Pyramid of Amenemhat III

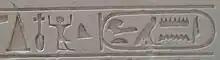
Name of the pyramid of Amenemhat III on a funerary stele, Musée du Louvre

The pyramid was originally about 75 metres tall with a base 105 metres long and an incline of 57°. Typical for pyramids of the Middle Kingdom, the Black Pyramid, although encased in limestone, is made of mud brick and clay instead of stone. The ground-level structures consist of the entrance opening into the courtyard and mortuary temple, surrounded by walls. There are two sets of walls; between them, there are ten shaft tombs, which are a type of burial structure formed from graves built into natural rock.